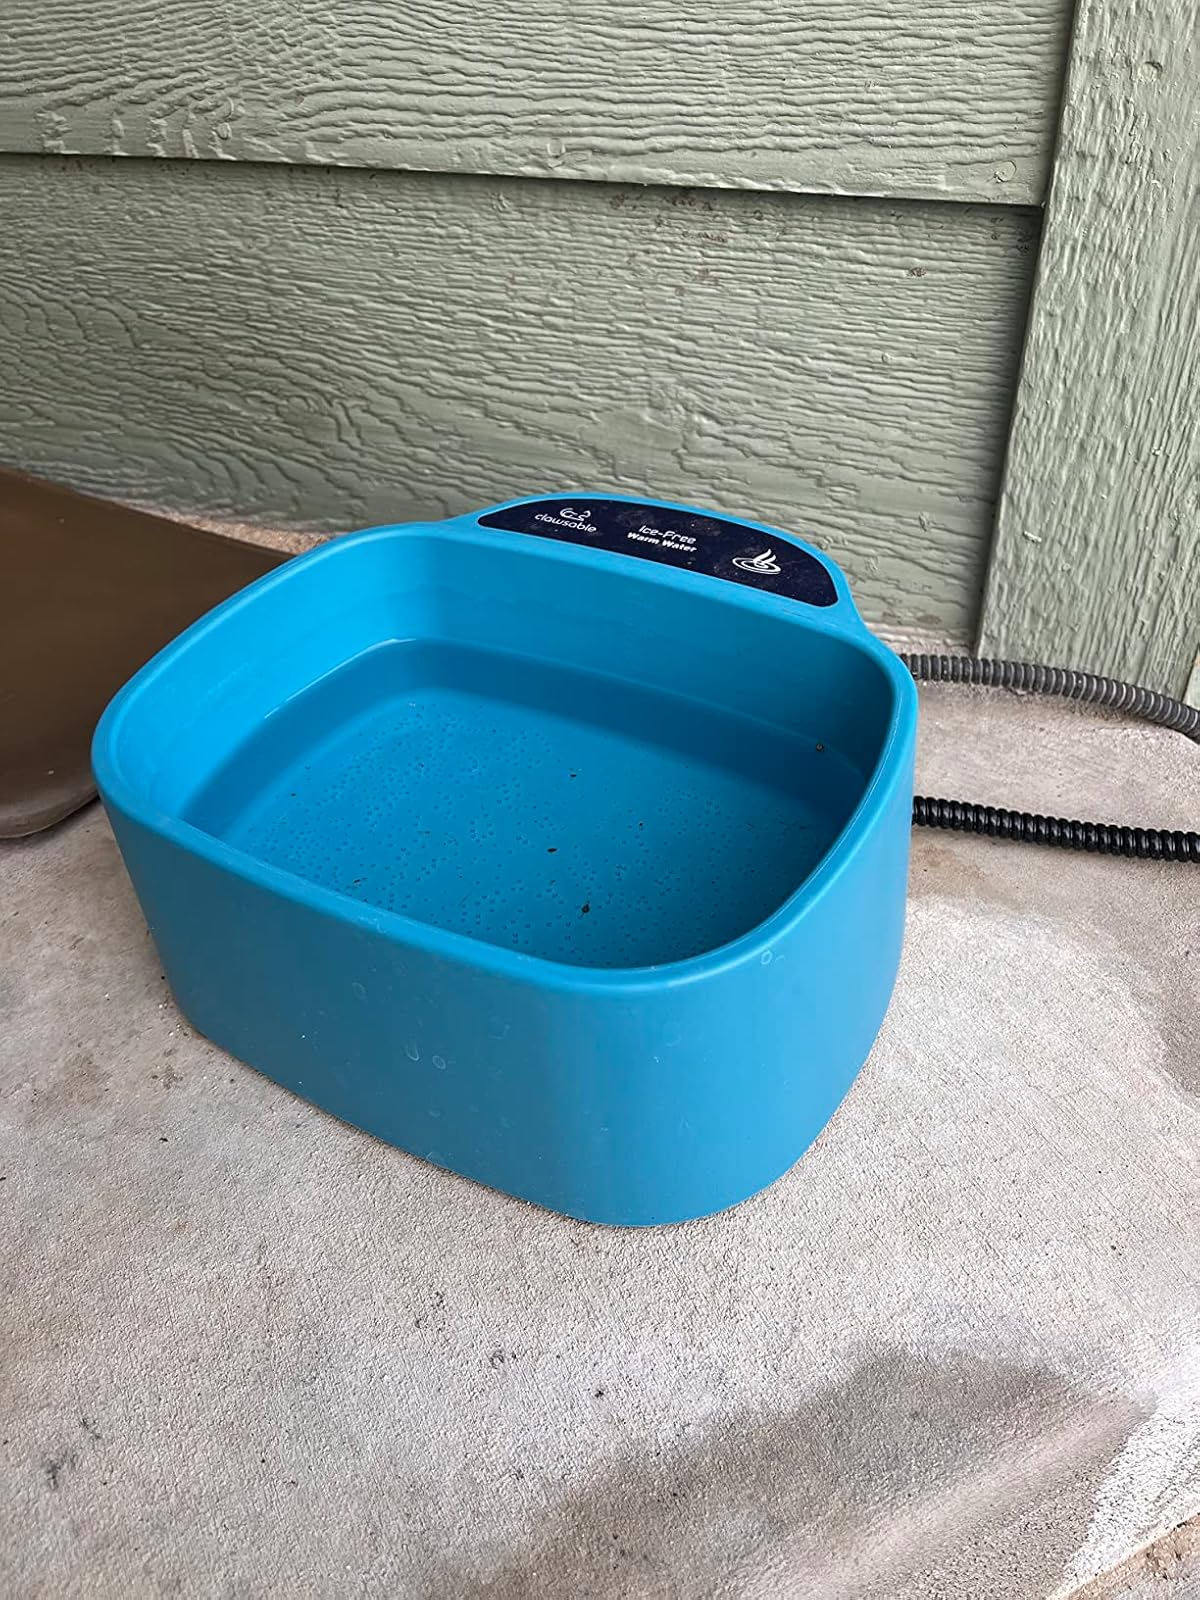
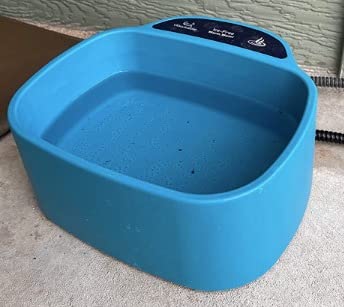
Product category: items_bowl
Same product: yes